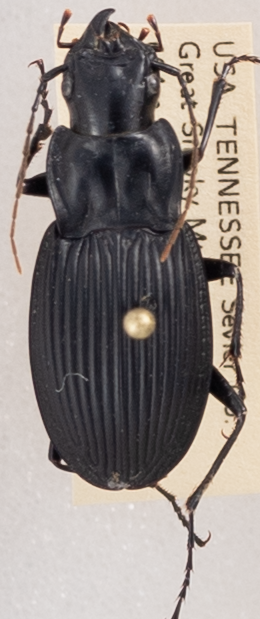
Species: Dicaelus teter
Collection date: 2017-07-11
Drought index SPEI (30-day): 0.552
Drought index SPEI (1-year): -0.71
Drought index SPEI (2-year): -0.572